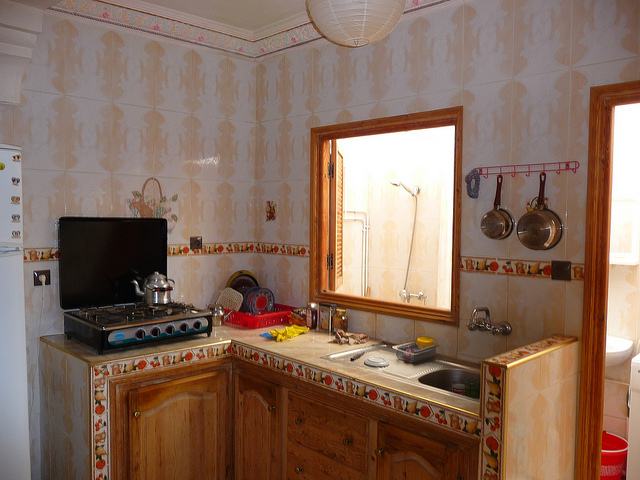
user: Given an image and a question. Answer the question in a short answer. Question: What wallpaper this is? Short Answer:
assistant: striped